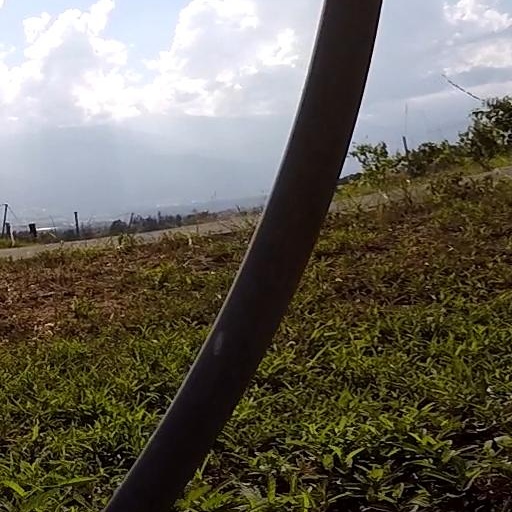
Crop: grape